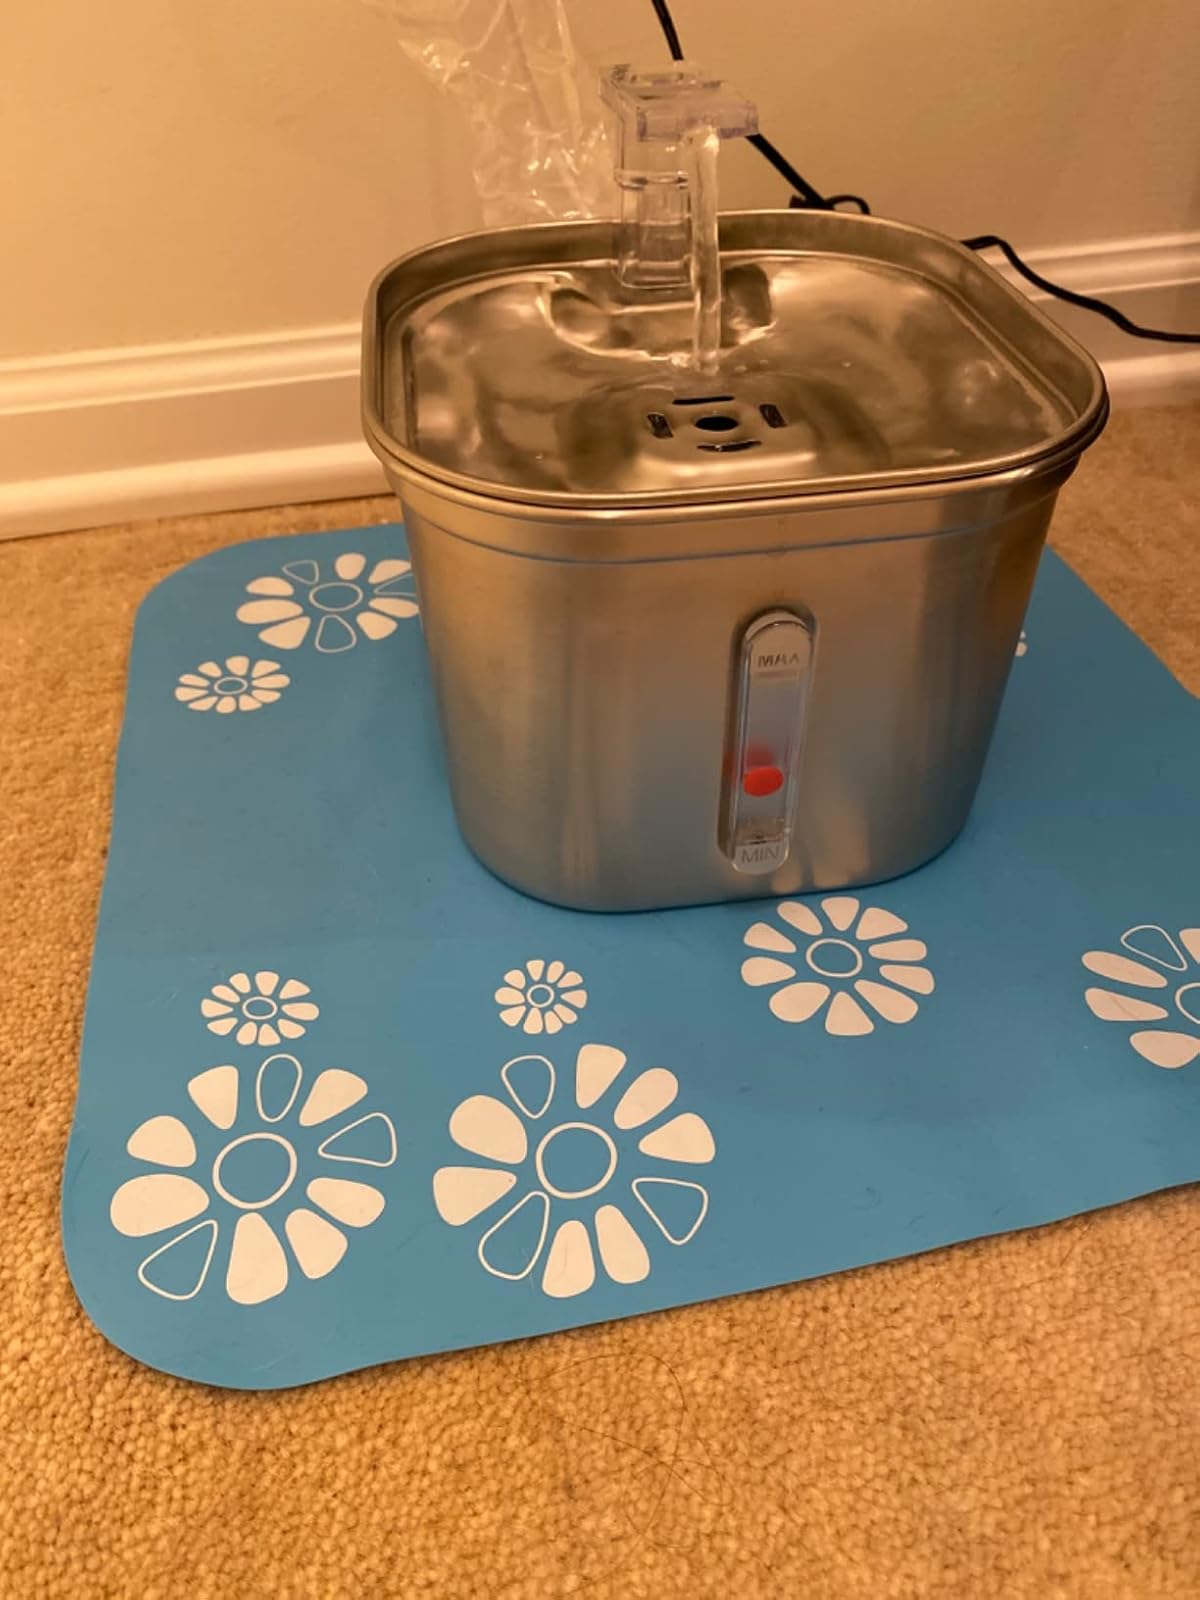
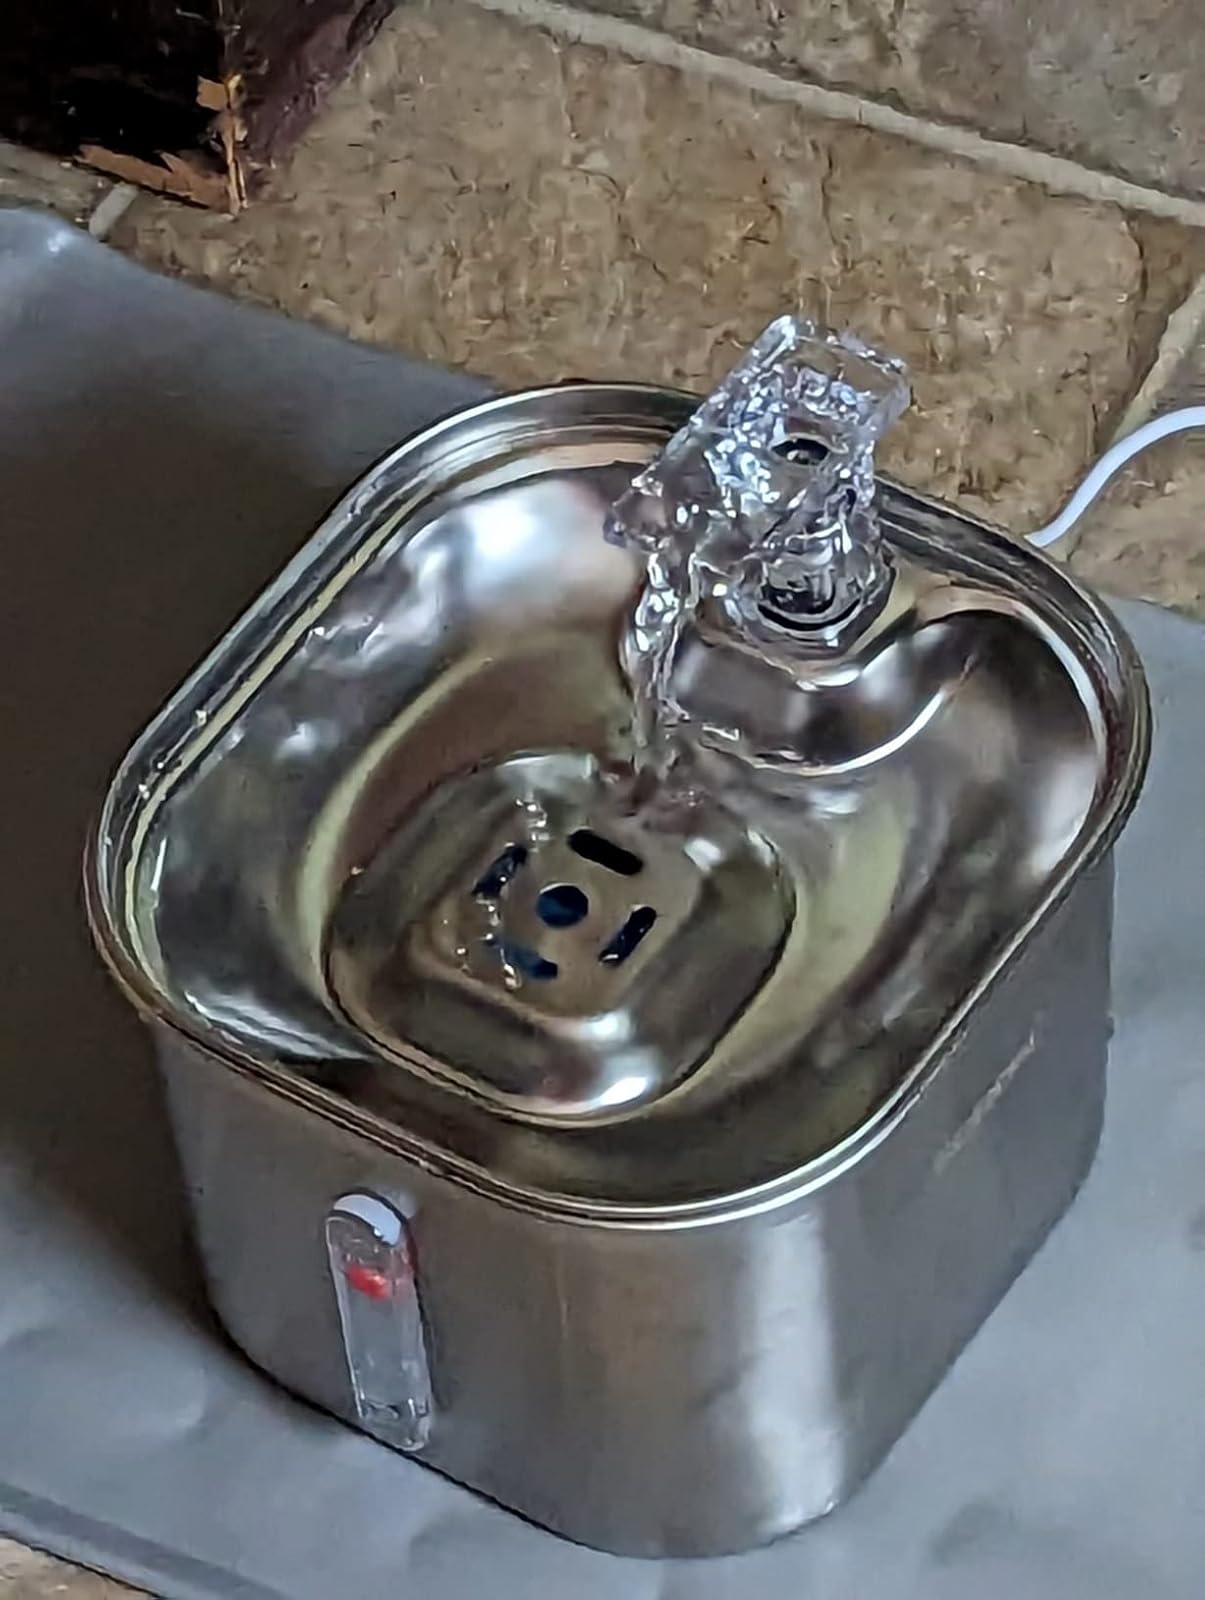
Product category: items_bowl
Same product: yes